Chris Evans (actor)

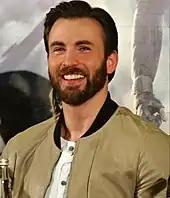
Evans at a press conference for "" in 2014

In 2014, Evans starred in "", the sequel to "Captain America: The First Avenger". In the film, Captain America joins forces with Black Widow and Falcon to uncover a conspiracy within the spy agency S.H.I.E.L.D. while facing an assassin known as the Winter Soldier. Principal photography began in August 2013; Evans prepared by undertaking three months of strength training and learning all the fight sequences. Similarly to the first film, it was well received and a commercial success, grossing $714 million worldwide. Peter Howell of "Toronto Star" thought Evans was "impressive" for bringing the comic book character to life, despite the plot being "a little too complicated". Evans has said "The Winter Soldier" was his favorite Marvel film because he started to understand his character and enjoyed working with directors Anthony and Joe Russo.